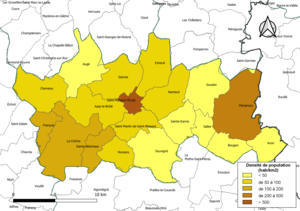
Carte des densités de population (millésimée 2016) des communes de la Communauté de communes Haut Val de Sèvre, département des Deux-Sèvres, France. Composition au 1er janvier 2019.
La communauté de communes Haut Val de Sèvre est une communauté de communes française, située dans le département des Deux-Sèvres, en région Nouvelle-Aquitaine.